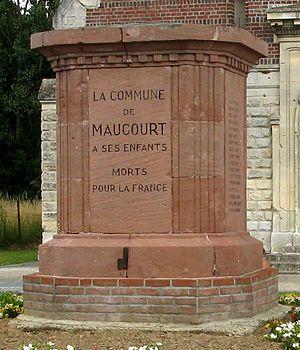
Maucourt, Somme, monument aux morts.
Maucourt est une commune française située dans le département de la Somme, en région Hauts-de-France.